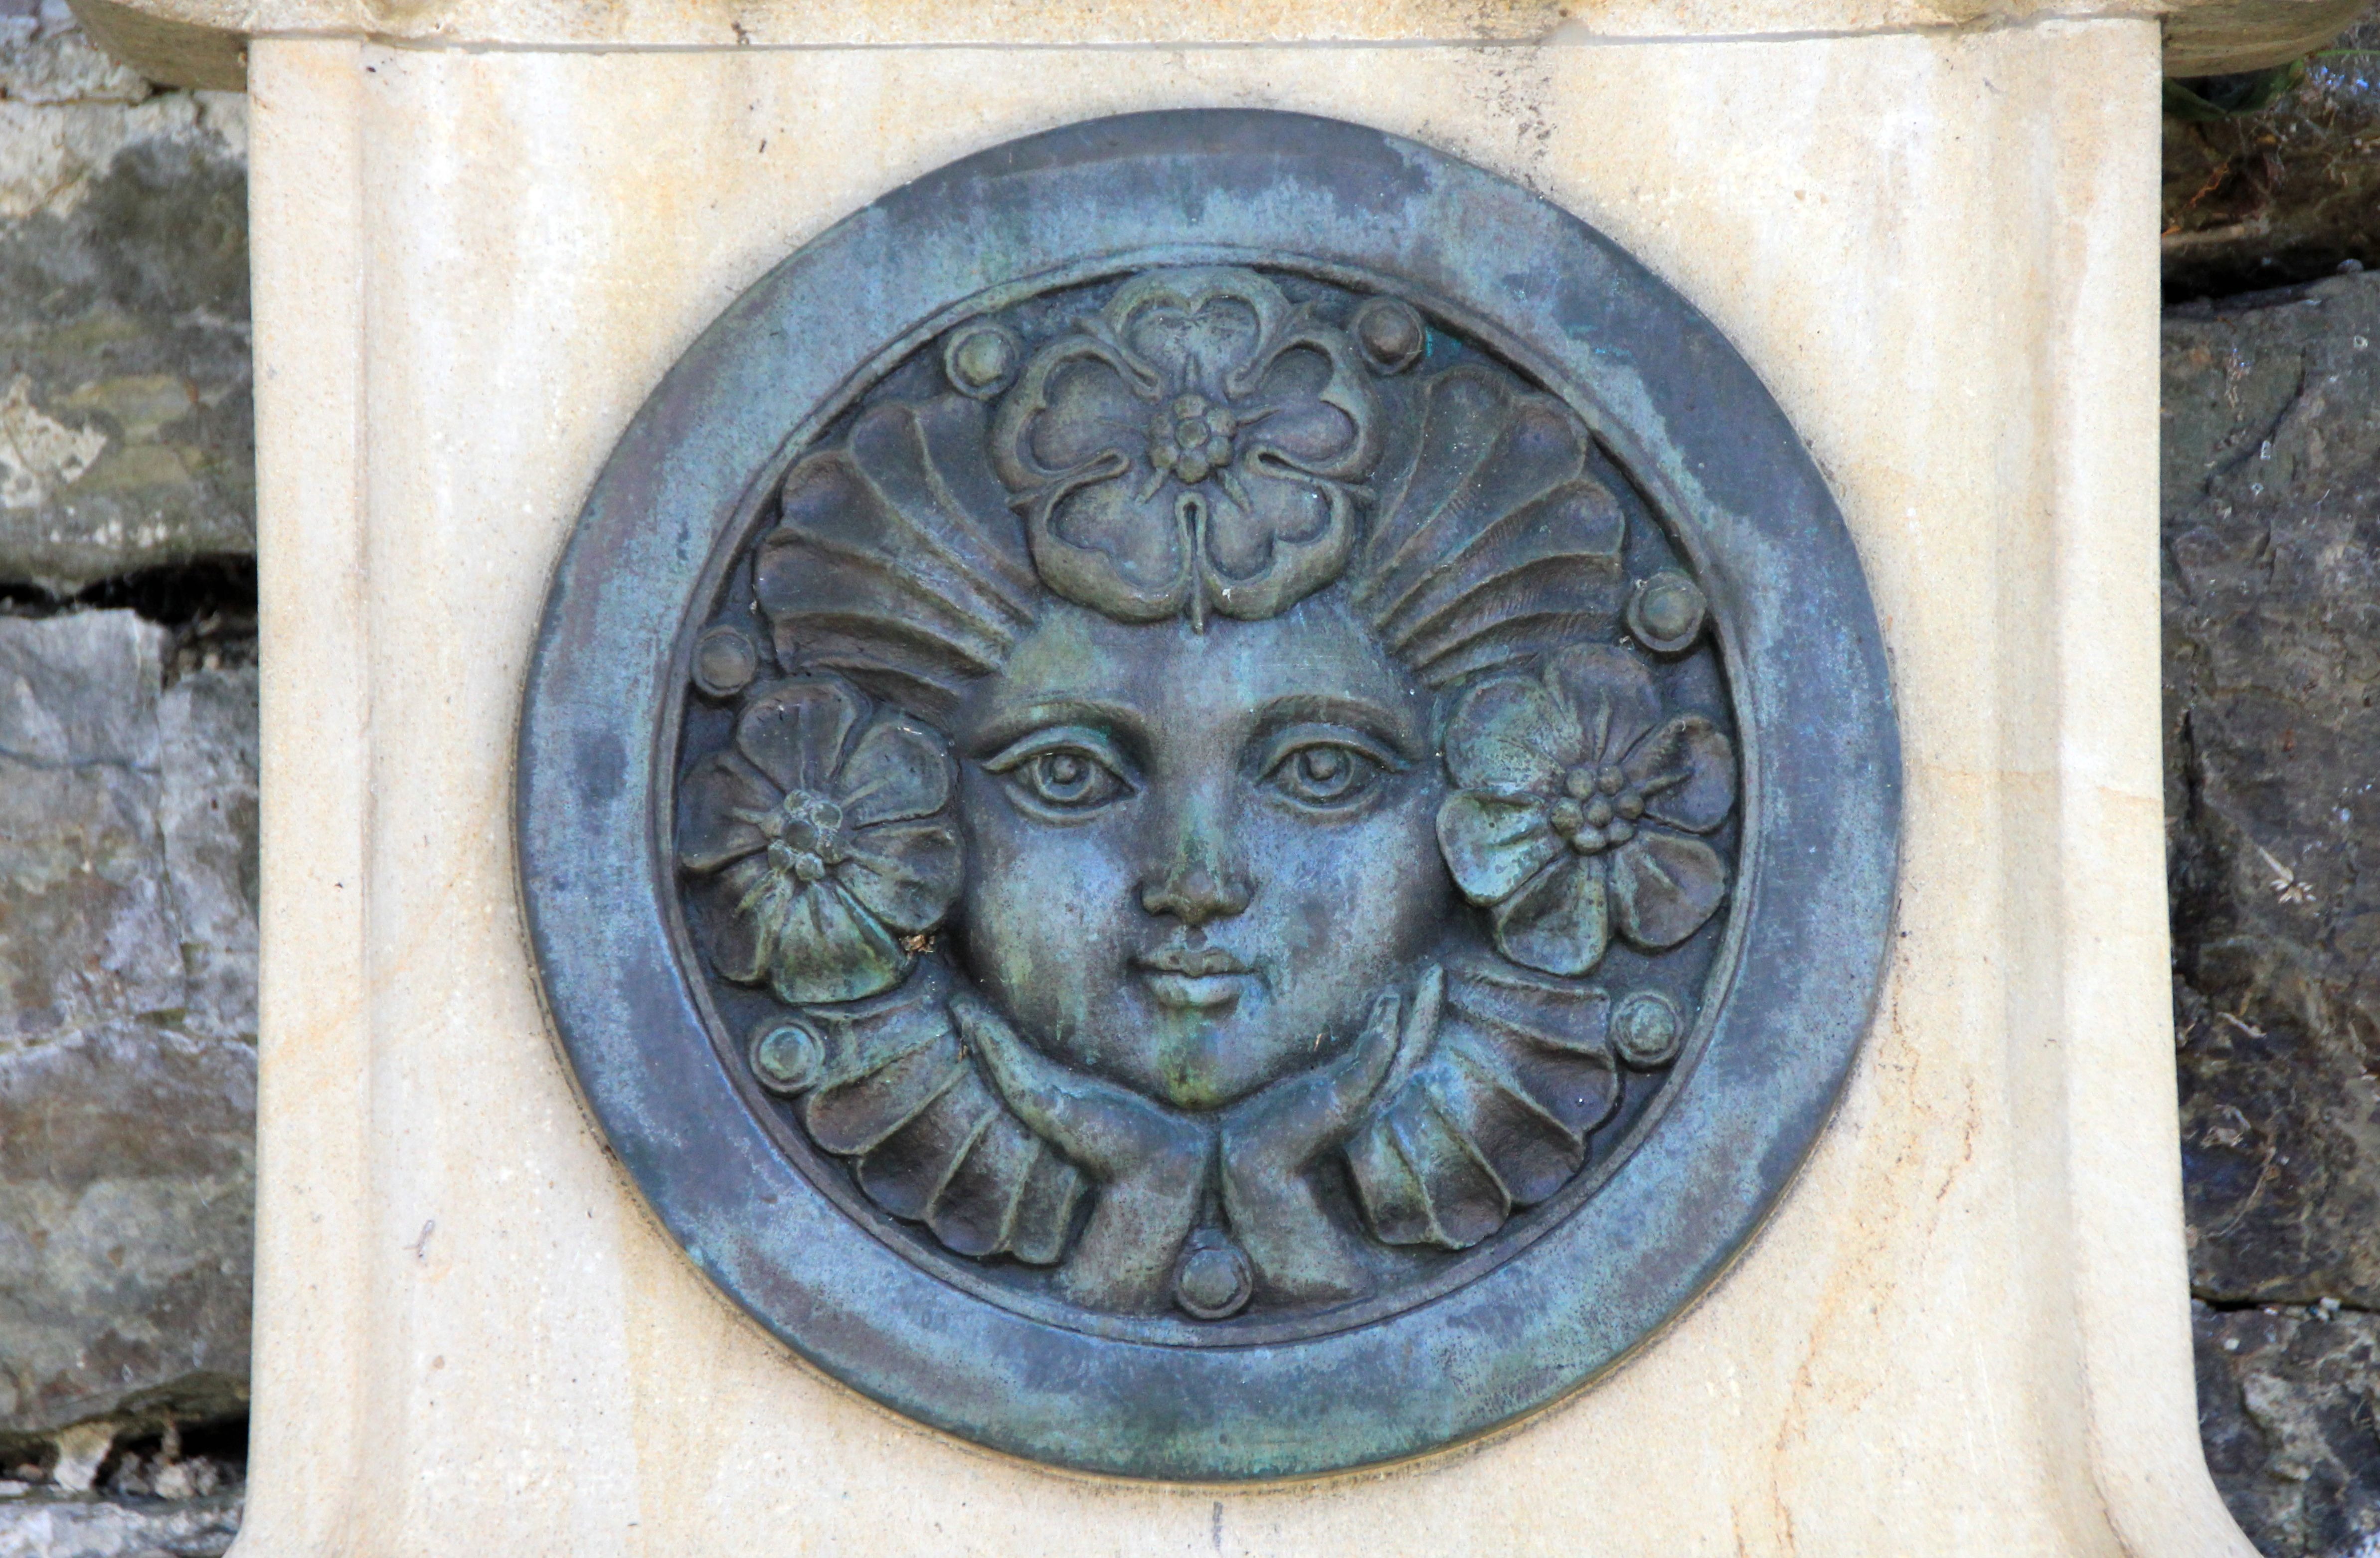
flower, monument, statue, rose, face, sculpture, art, carving, relief, stele, stone carving, medallion, ancient history, lippe rose